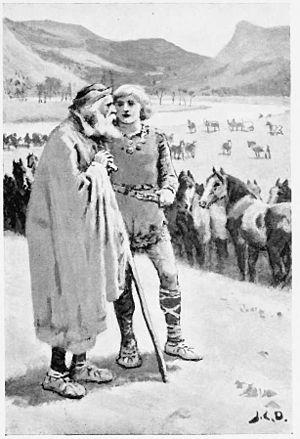
Sigurd est un héros légendaire de la mythologie nordique qui apparaît dans plusieurs poèmes héroïques de l'Edda poétique, compilée au XIIIᵉ siècle. Sigurd apparaît également dans l'Edda de Snorri et est le personnage central de la Völsunga saga, écrits en prose au XIIIᵉ siècle à partir des poèmes héroïques plus anciens et probablement d'autres sources qui ne nous sont pas parvenues. Sigurd apparaît également dans la saga légendaire la Norna-Gests þáttr, où il défait le héros Starkadr.
Grani est, selon les textes qui composent l'Edda poétique et la Völsunga saga, dans la mythologie nordique, un cheval gris fils de la monture à huit jambes d'Odin, Sleipnir. Il est capturé puis chevauché par le héros Sigurðr grâce aux conseils d'un vieil homme qui n'est autre que le dieu Odin déguisé. Ce cheval est mentionné dans plusieurs textes et sagas médiévales, où il accompagne Sigurðr dans ses aventures. Grani possède des pouvoirs merveilleux, une grande force ainsi qu'une remarquable intelligence. Il le prouve notamment en franchissant le cercle de flammes qui entoure la valkyrie Brunehilde; en refusant de se laisser chevaucher par un autre que son maître, puis en pleurant la mort de Sigurðr auprès de Guðrún, la femme de celui-ci.